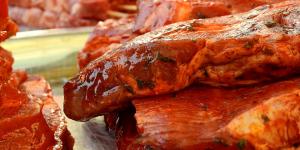
armadillo en adobo